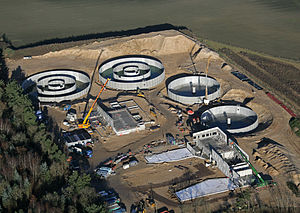
Mariagerfjord Rensningsanlæg / Baggrund
Byggeriet er i fuld gang midt i november 2012.
Byggeriet på det nye Mariagerfjord Rensningsanlæg er i fuld gang. Foto set mod nordøst.
Mariagerfjord Rensningsanlæg er et rensningsanlæg, der blev indviet af borgmester H.C. Maarup den 11. november 2013. Rensningsanlægget ligger nord for Hadsund i Himmerland ved Ravns Graner på Hvissehøj mellem Ålborgvej og Visborg på en ca. 7,5 ha. stor grund. Der er adgang til anlægget fra Ålborgvej. Det ejes af det kommunale forsyningsselskab Mariagerfjord Vand A/S. Byggeriet af Mariagerfjord Rensningsanlæg startede i marts 2012, og der blev holdt rejsegilde 13. december 2012. Anlægget renser årligt mellem fem og seks mio. m³ spildevand fra hele kommunen. I 2019 begyndte en større udbygning af rensningsanlæg i det at anlæggets kapacitet skal udvides fra 75.000 PE til 225.000 PE og med videre mulighed for udbygning til 275.000 PE. Samtidig skal anlægget også til at tage imod spildevand fra Aars, Nørager, og Haverslev i nabokommunerne.